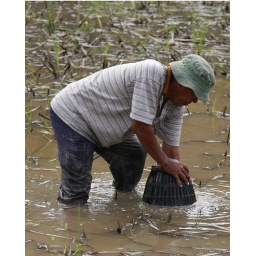
Catching freshwater fish from padi field in Kedah, Malaysia